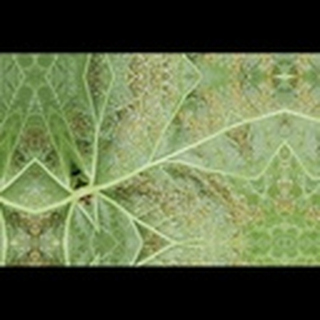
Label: cotton_aphids